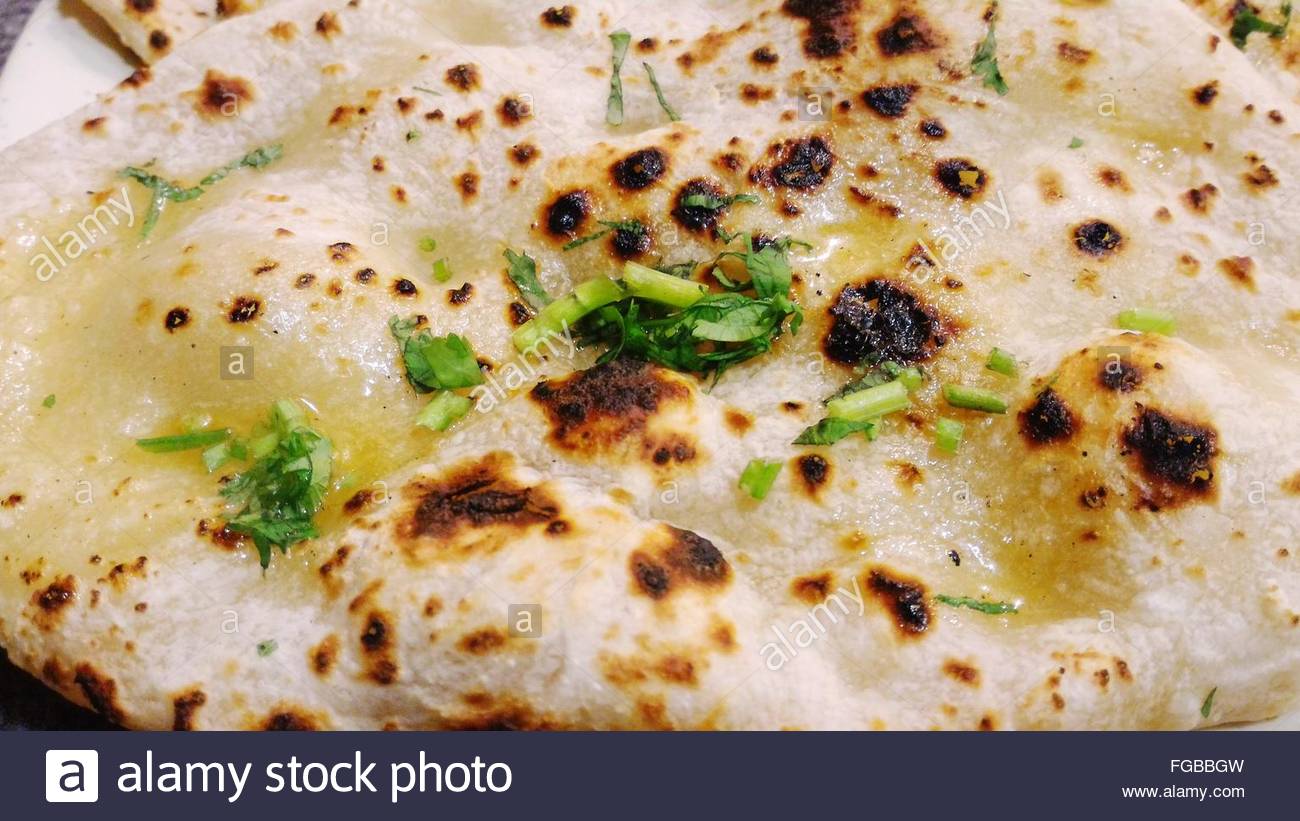
Dish: butter_naan